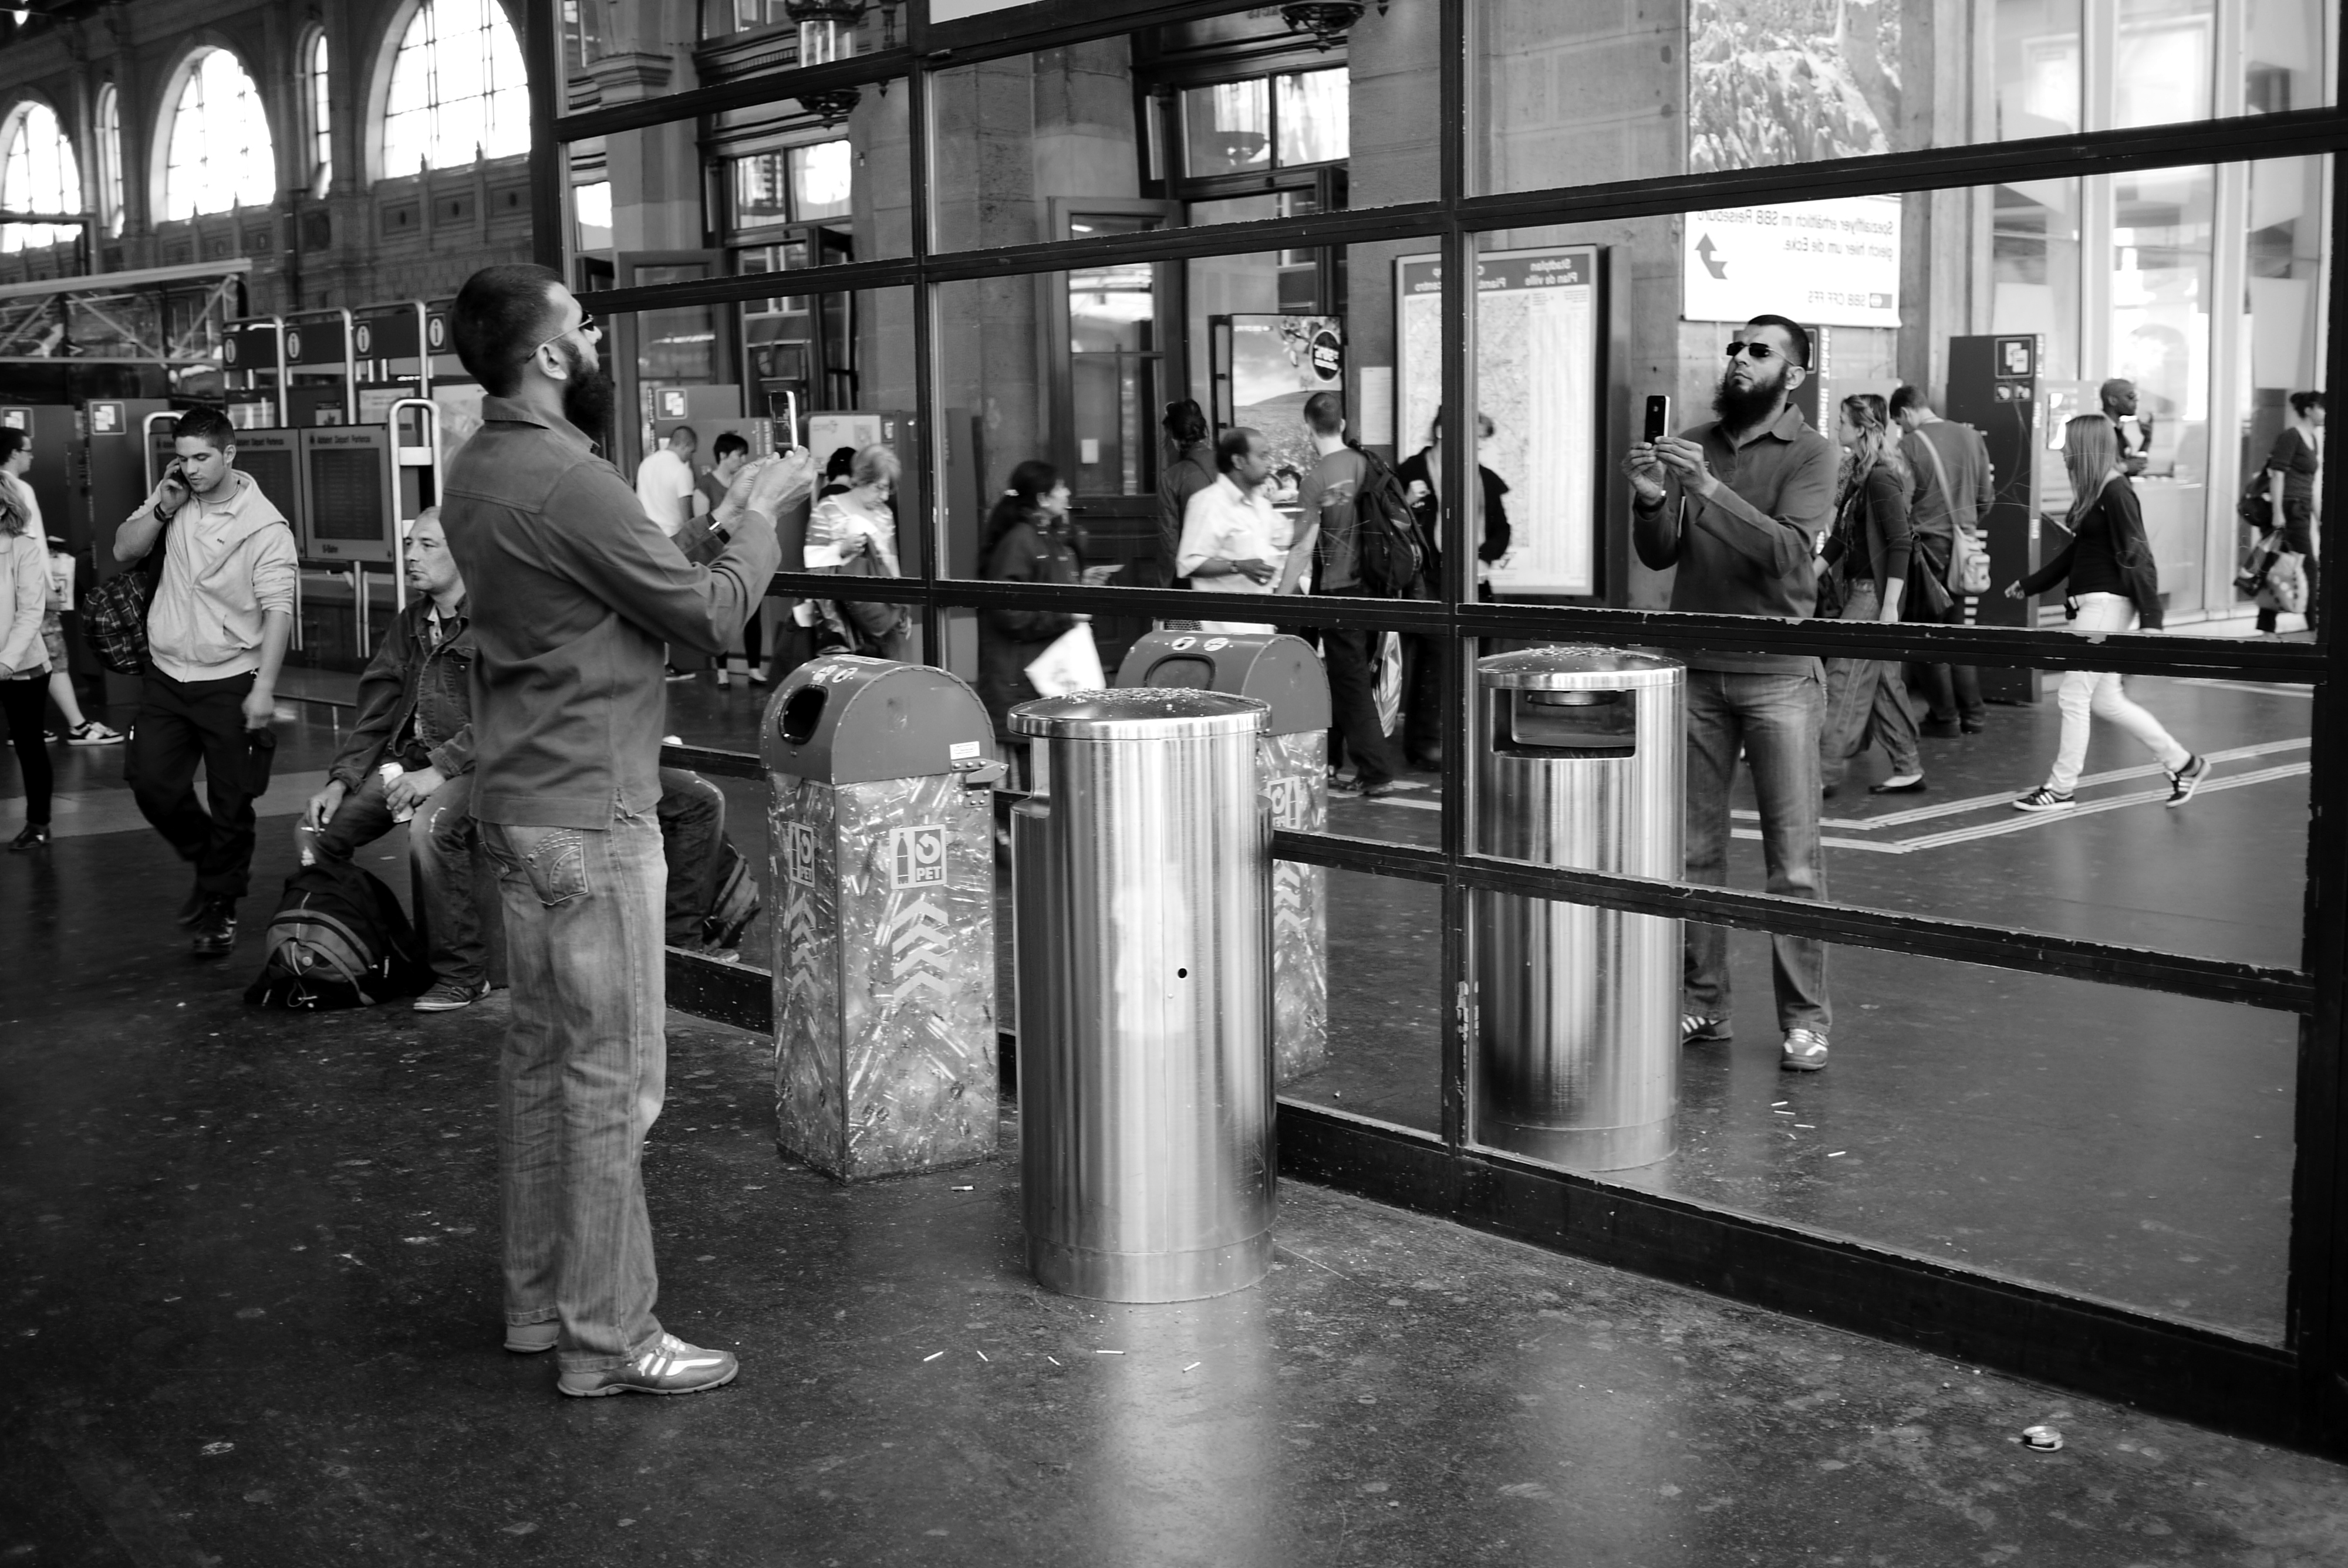
black and white, road, white, street, photography, crowd, ebook, transport, training, black, monochrome, public transport, streetphotography, flickr, thomas, video, infrastructure, olympus, photograph, omd, image, fuji, leica, monochrom, leuthard, hcb, thomasleuthard, streettogs, monochrome photography